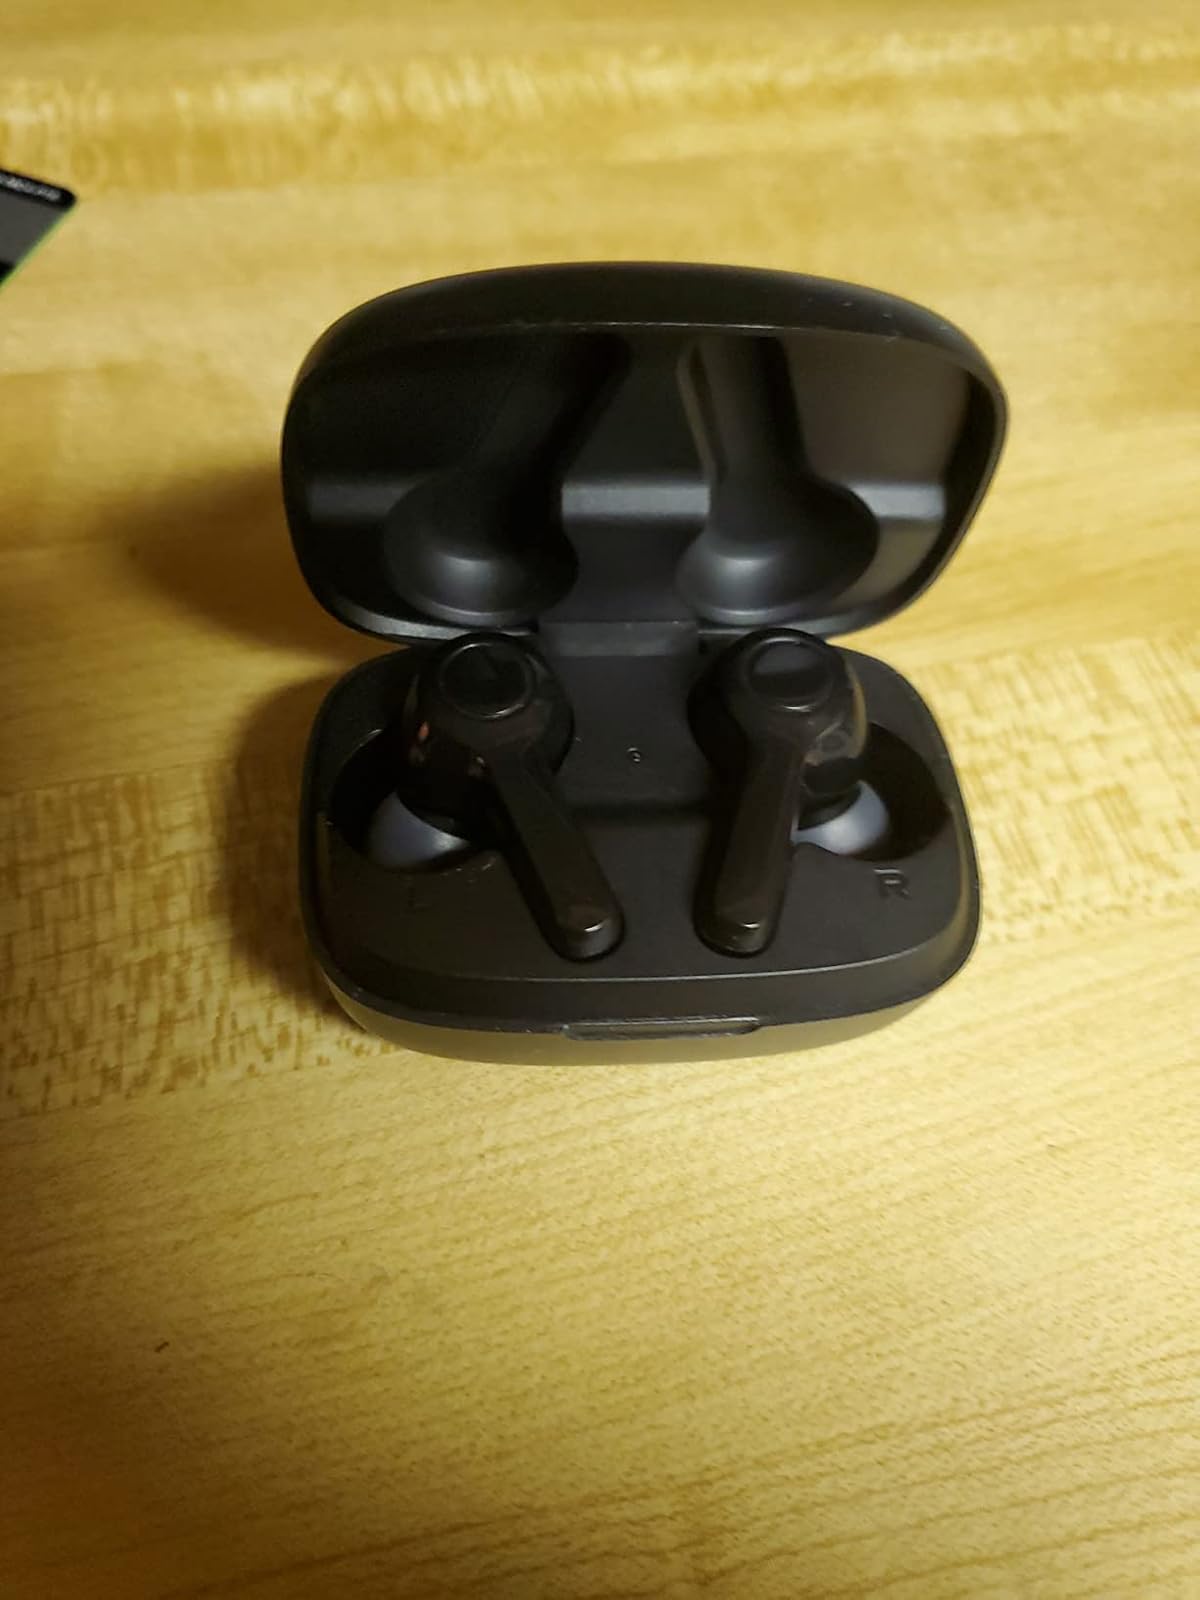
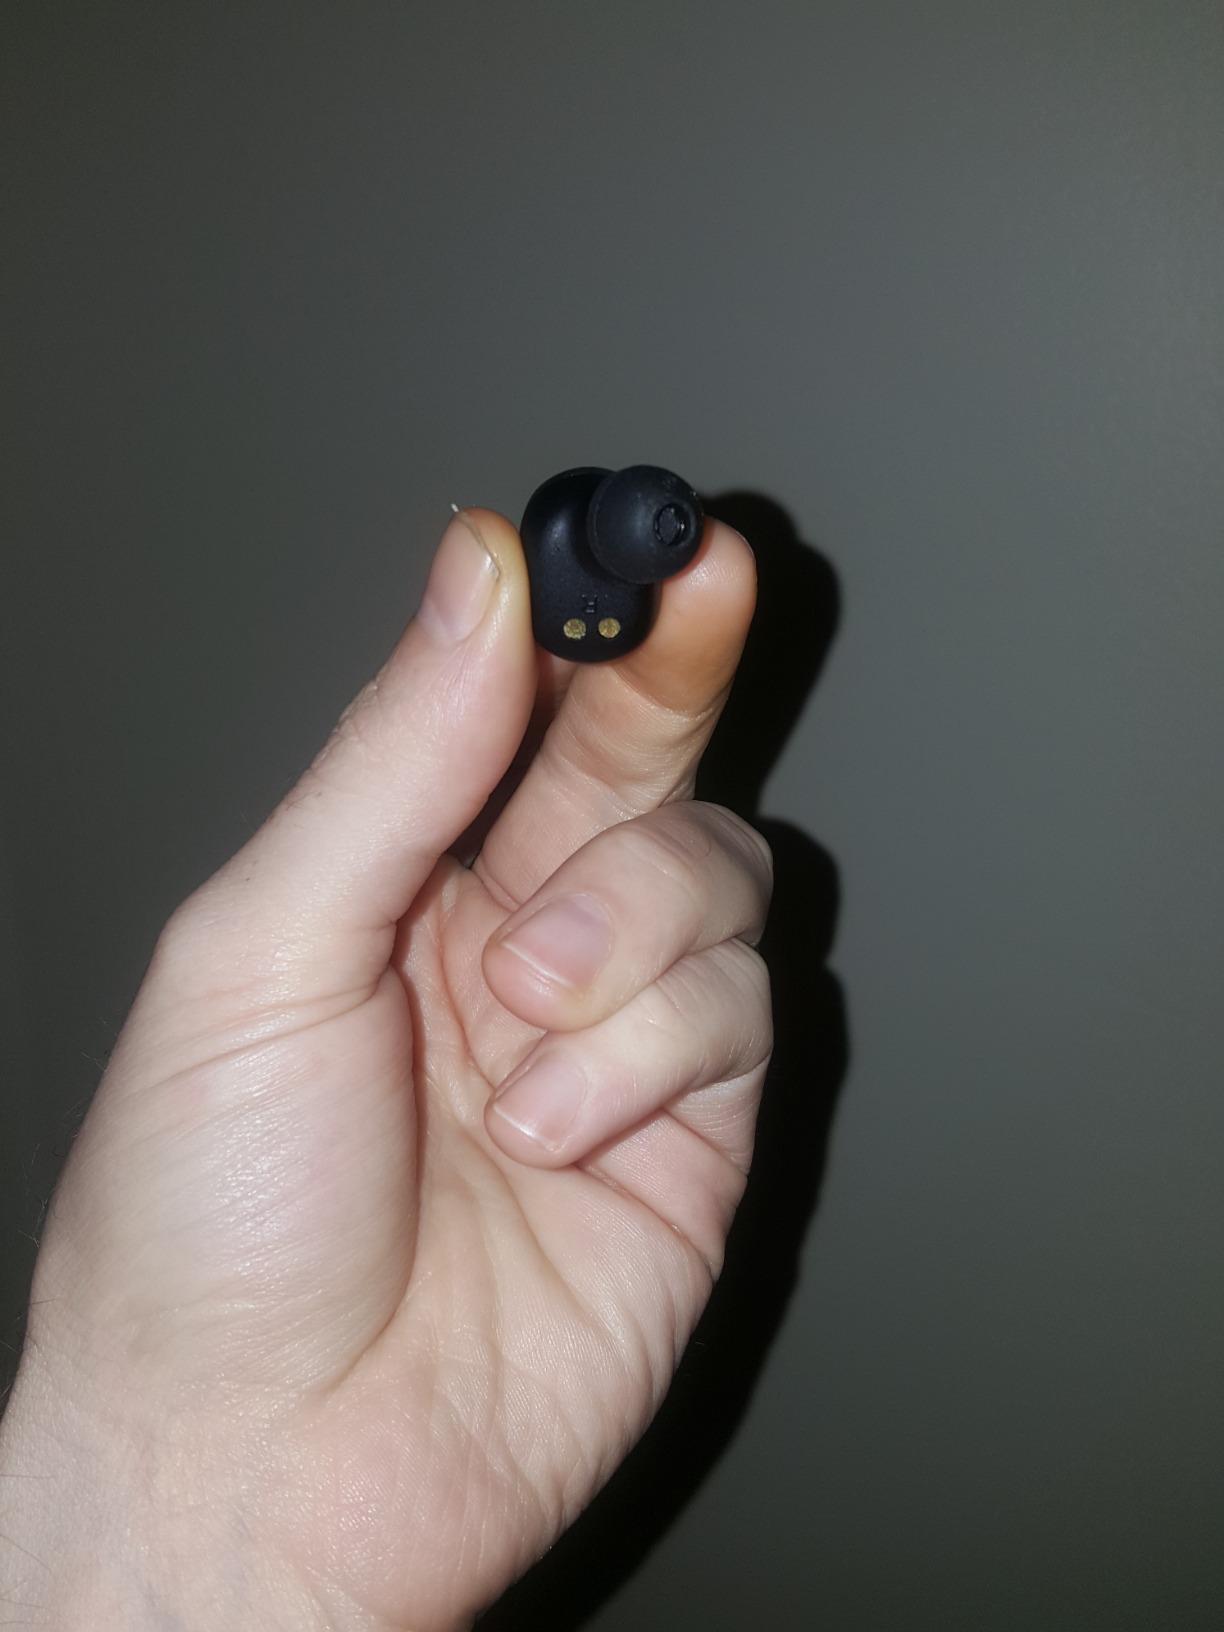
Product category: earbuds
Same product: no